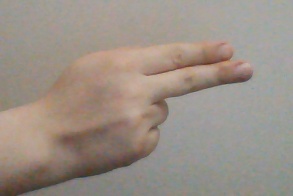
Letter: ain